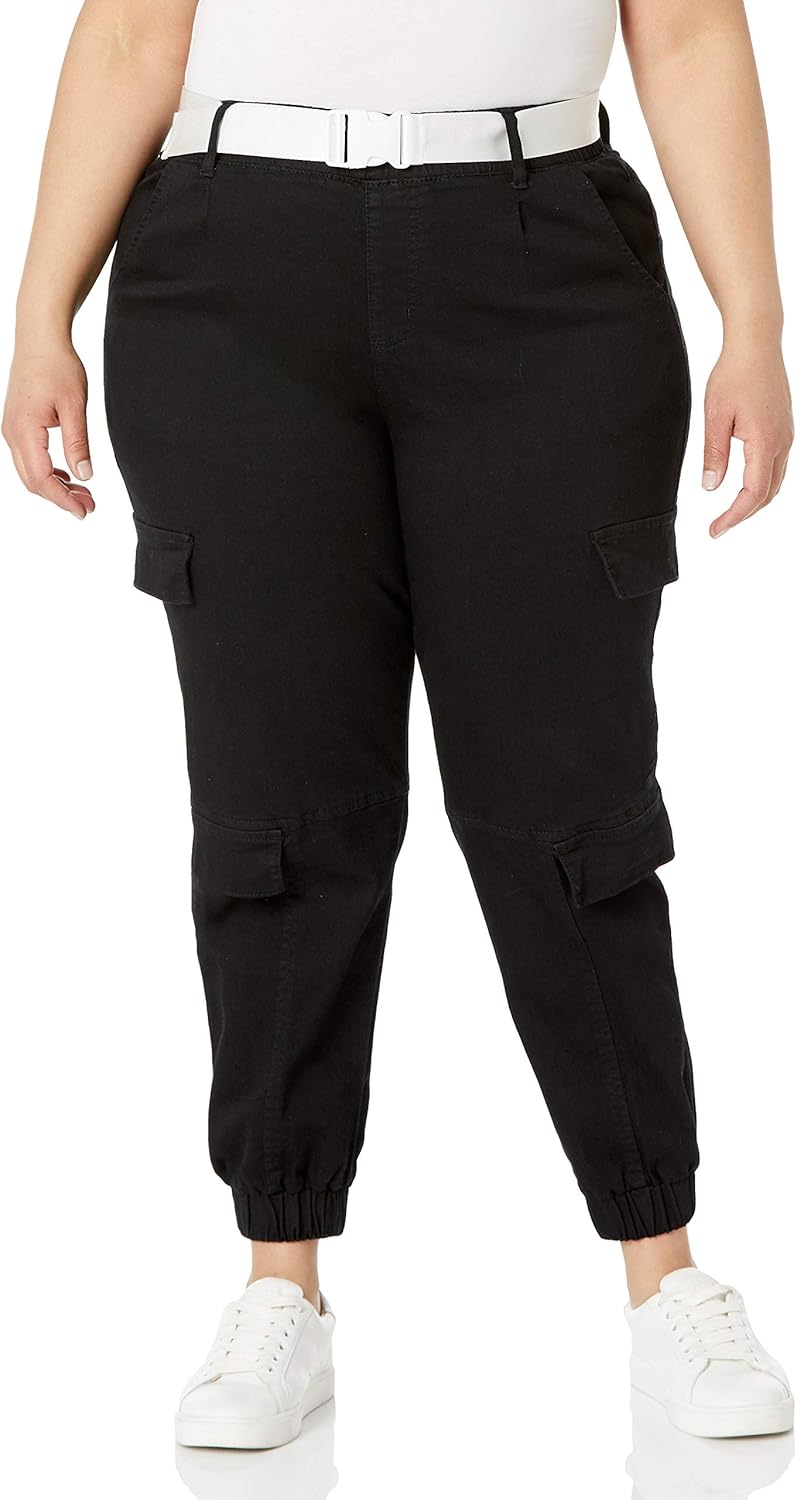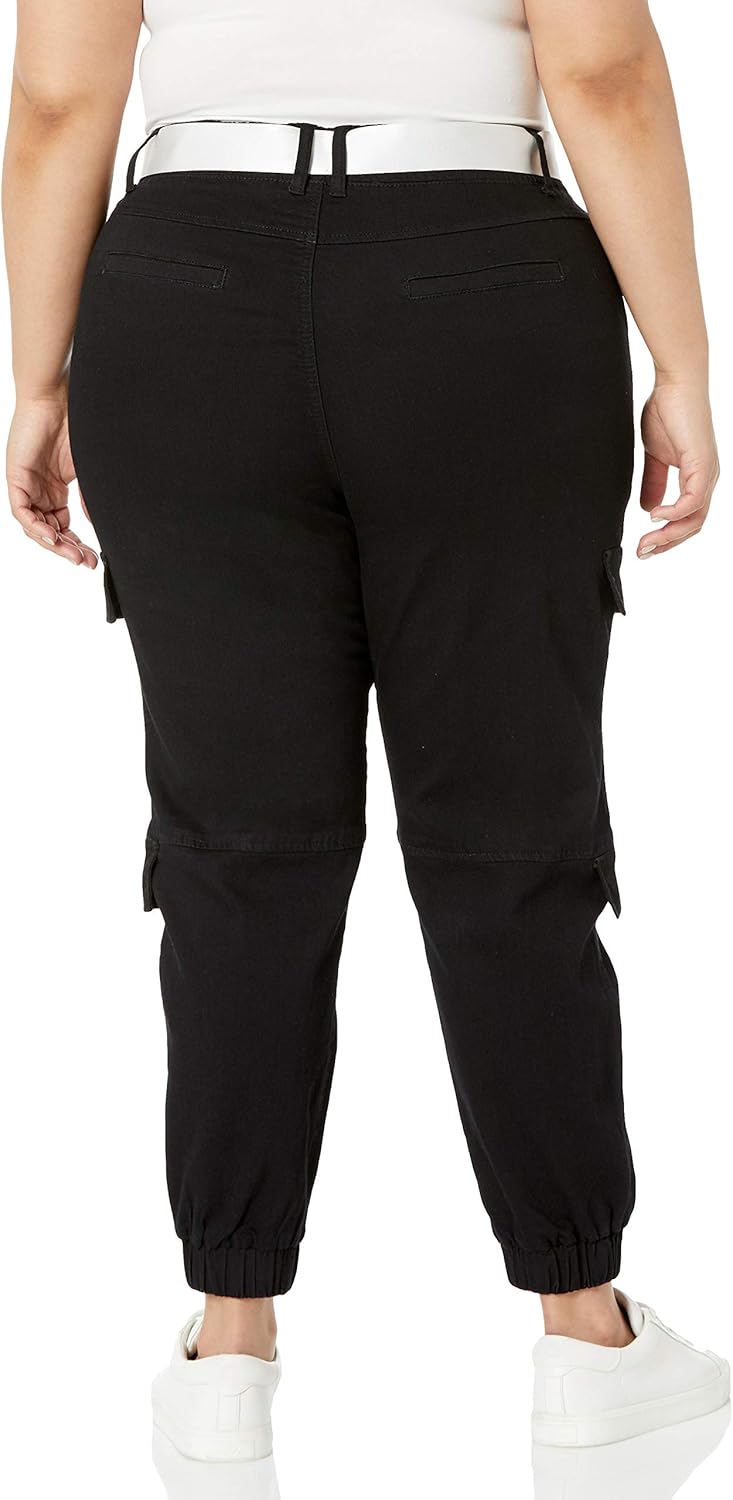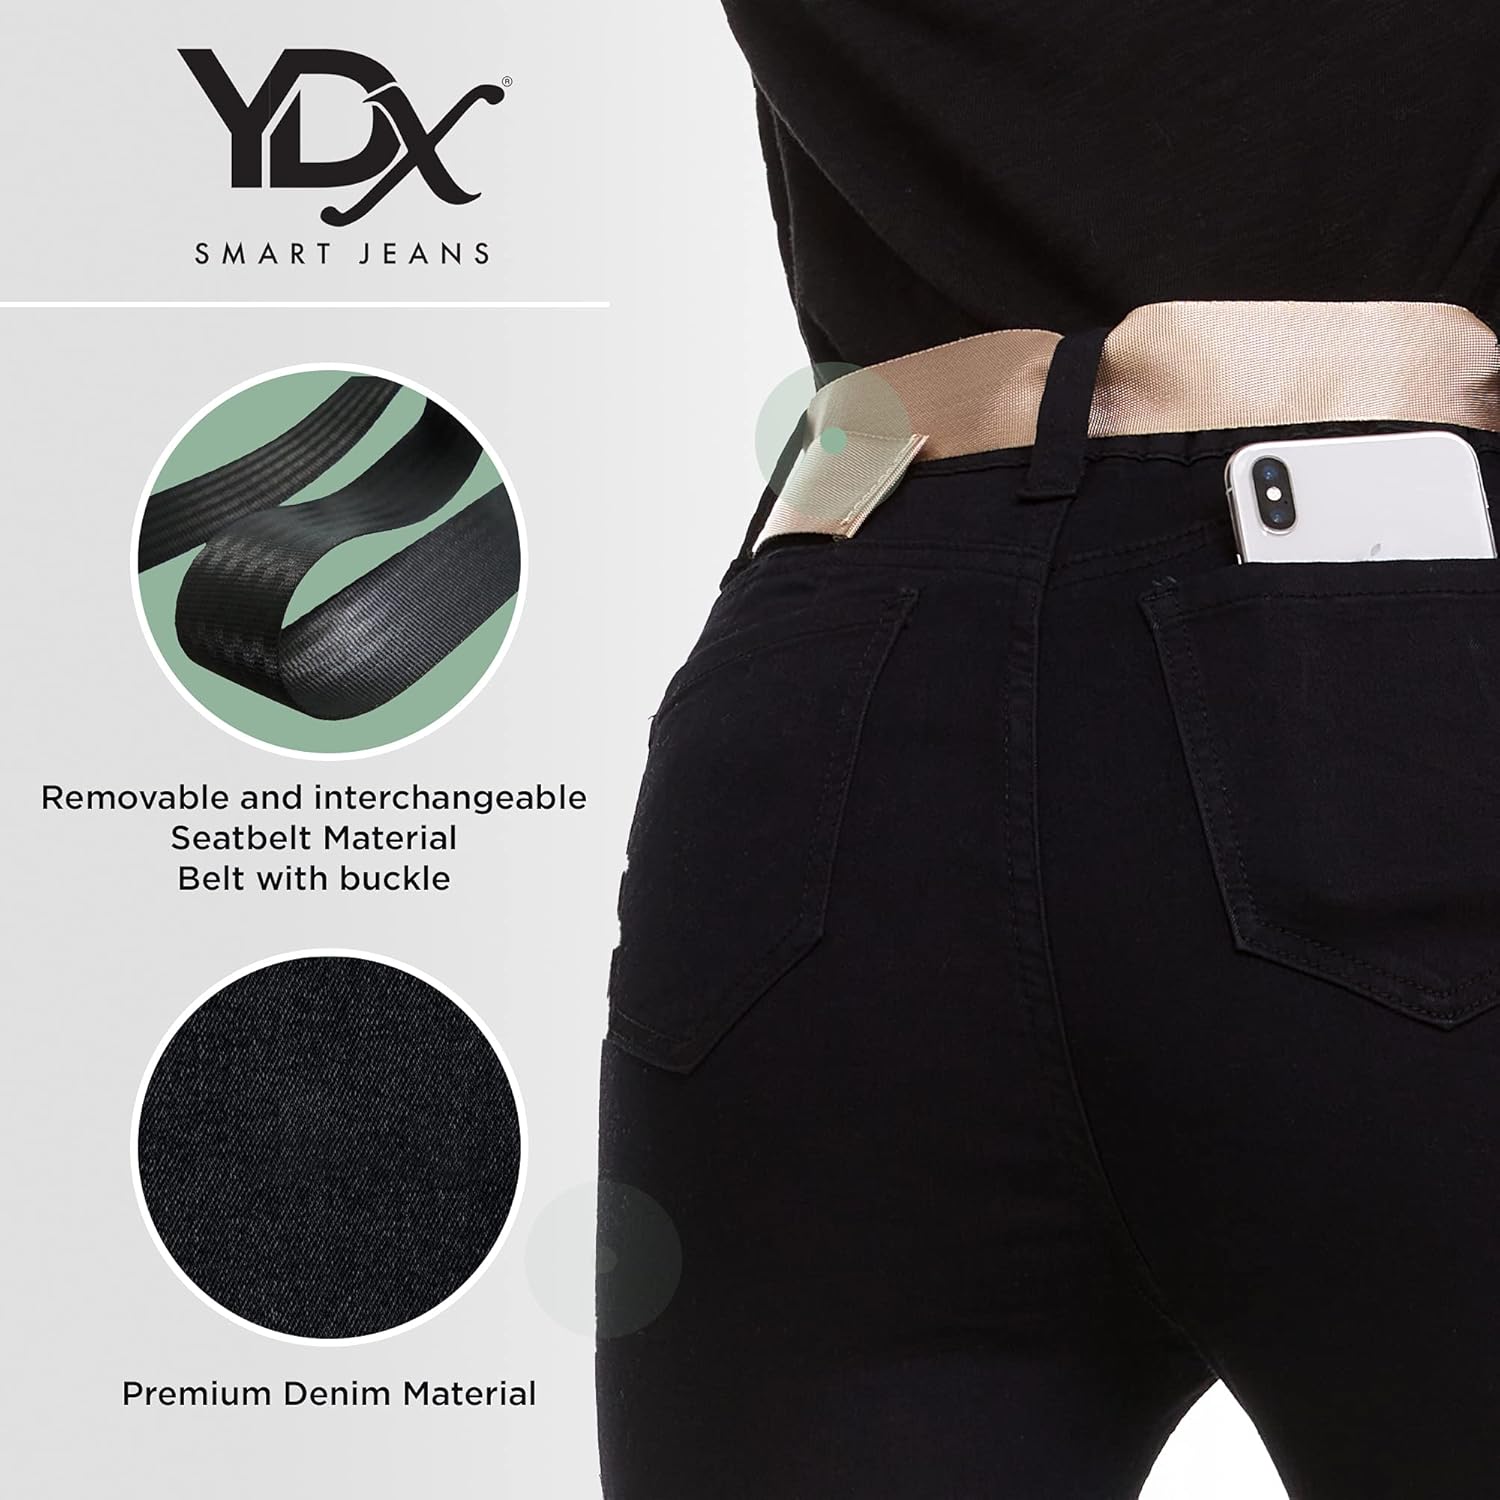
YDX Women's Twill Stretchy Jogger Pants
Category: AMAZON FASHION
High/Mid Rise Skinny Jean zip fly button closure comfort waist pencil pants ankle length roll up jeans classic legendary stretch skinny denim jeans five pockets style fashionable holes and patterns Good-stretch fabric is perfect for your leisure time activities. Destroyed style is timeless fashion and popular. Hand wash and machine washable, wash and dry inside out, temperature below 30 degrees is suggested. It can't be bleached. The jeans have blue and light blue, deliberately cut ripped jeans, moto style, knee pleated design, fashion jean - Our Brand specializes in providing comfy and stylish style clothes for you. - Our products are featured with swimsuits, dresses, jeans, jumpsuits, sweaters, tops, shoes and so on. - We covered the best styles and the latest fashion trends that show elegance, beauty and life which brings out confidence for every woman.
Features: 76% Cotton, 20% Polyester, 4% Spandex | Imported | Buckle closure | Machine Wash | CARGO POCKETS ARE FOR SHOW ONLY AND ARE NOT FUNCTIONAL! Unique High Waisted super cute pencil skinny jeans for women in juniors sizes. Our denim pants are cut in a tight slim fit and are made of real cotton blend denim. These are not jeggings so we suggest ordering size up | YDX Smart Jeans made from comfy stretchy micro fibers manufactured eco-friendly and using conscious treatment. Lightweight and breathable. Outstanding value, your friends will be amazed how little you paid | Casual summer pants with button or drawstring in a variety of colorful solids or prints like Army Camo selection of cool camouflage colors. Jeans that feel like sweatpants in juniors or plus size true to size | Wear with flats, pumps, heels, sneakers. Amazing butt shaping lift will leave them breathless and wishing. Tummy Control High Waisted flattering slimming premium designer quality Jeans | 45 Days Free returns in USA with no restocking fees. Trusted brand nationwide by major retailers. True to size Slim Fit Juniors and Juniors Plus sizing for women, girls, teens, tweens of all sizes and curves